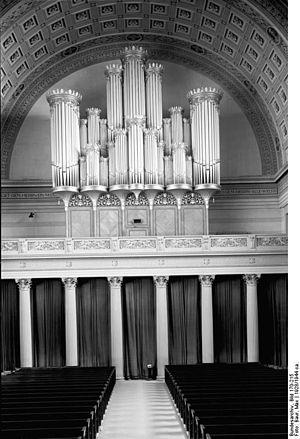
Wilhelm Carl Friedrich Sauer, né le 23 mars 1831, et mort le 9 avril 1916, est un facteur d'orgue allemand. Célèbre constructeur d'orgue de la période romantique, Sauer construisit avec son entreprise W. Sauer Orgelbau, plus de 1 100 orgues au cours de sa vie ; figurent parmi celles-ci les orgues de la Cathédrale Saint-Pierre de Brême, de l'Église Saint-Thomas de Leipzig, et de la Cathédrale de Berlin, considéré comme " son dernier grand chef-d'œuvre ".